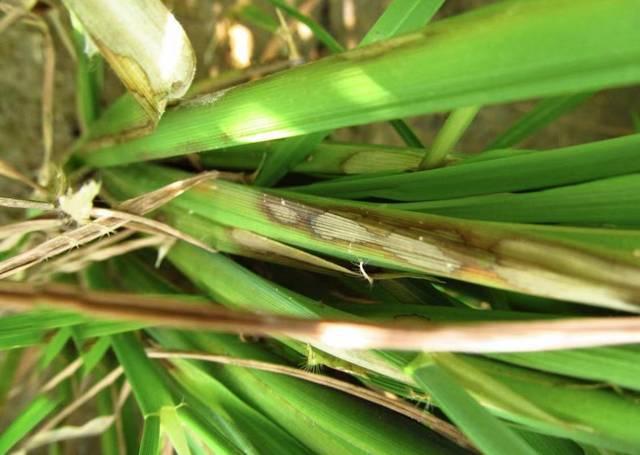
Plant: Rice
Disease: rice sheath blight